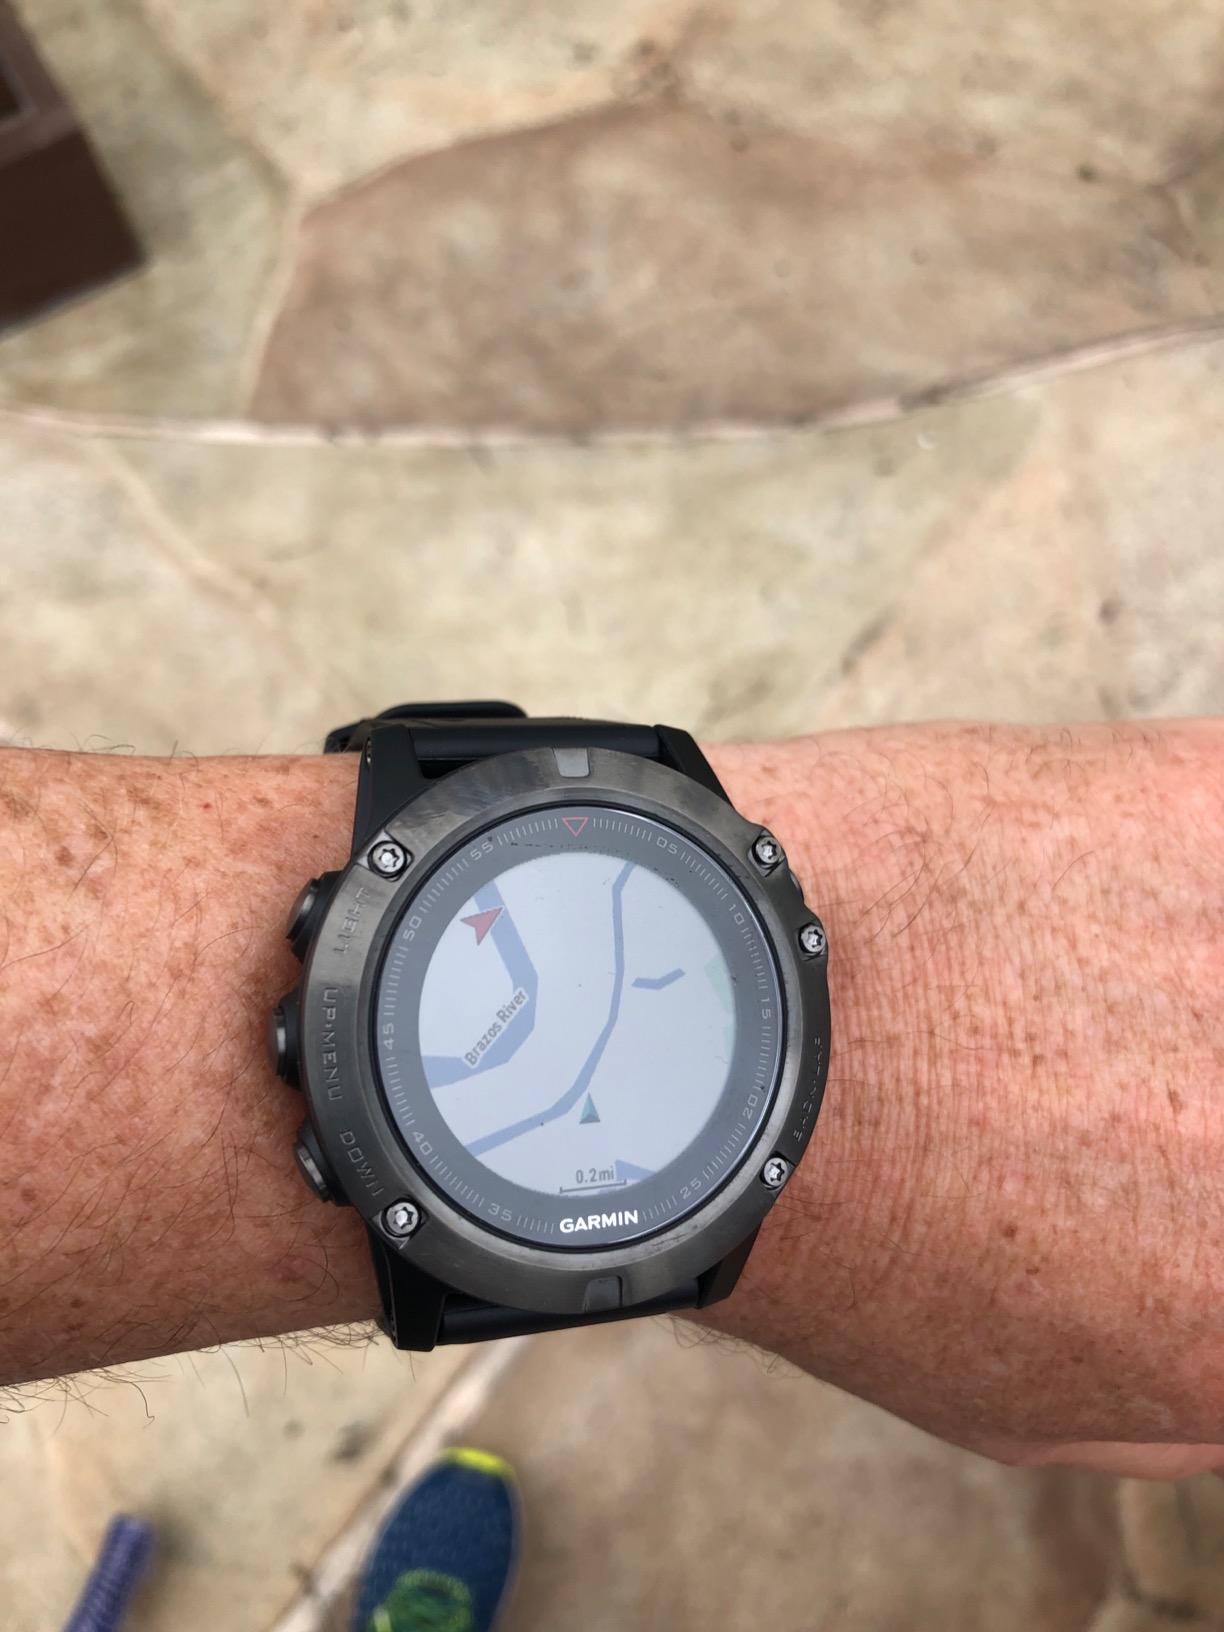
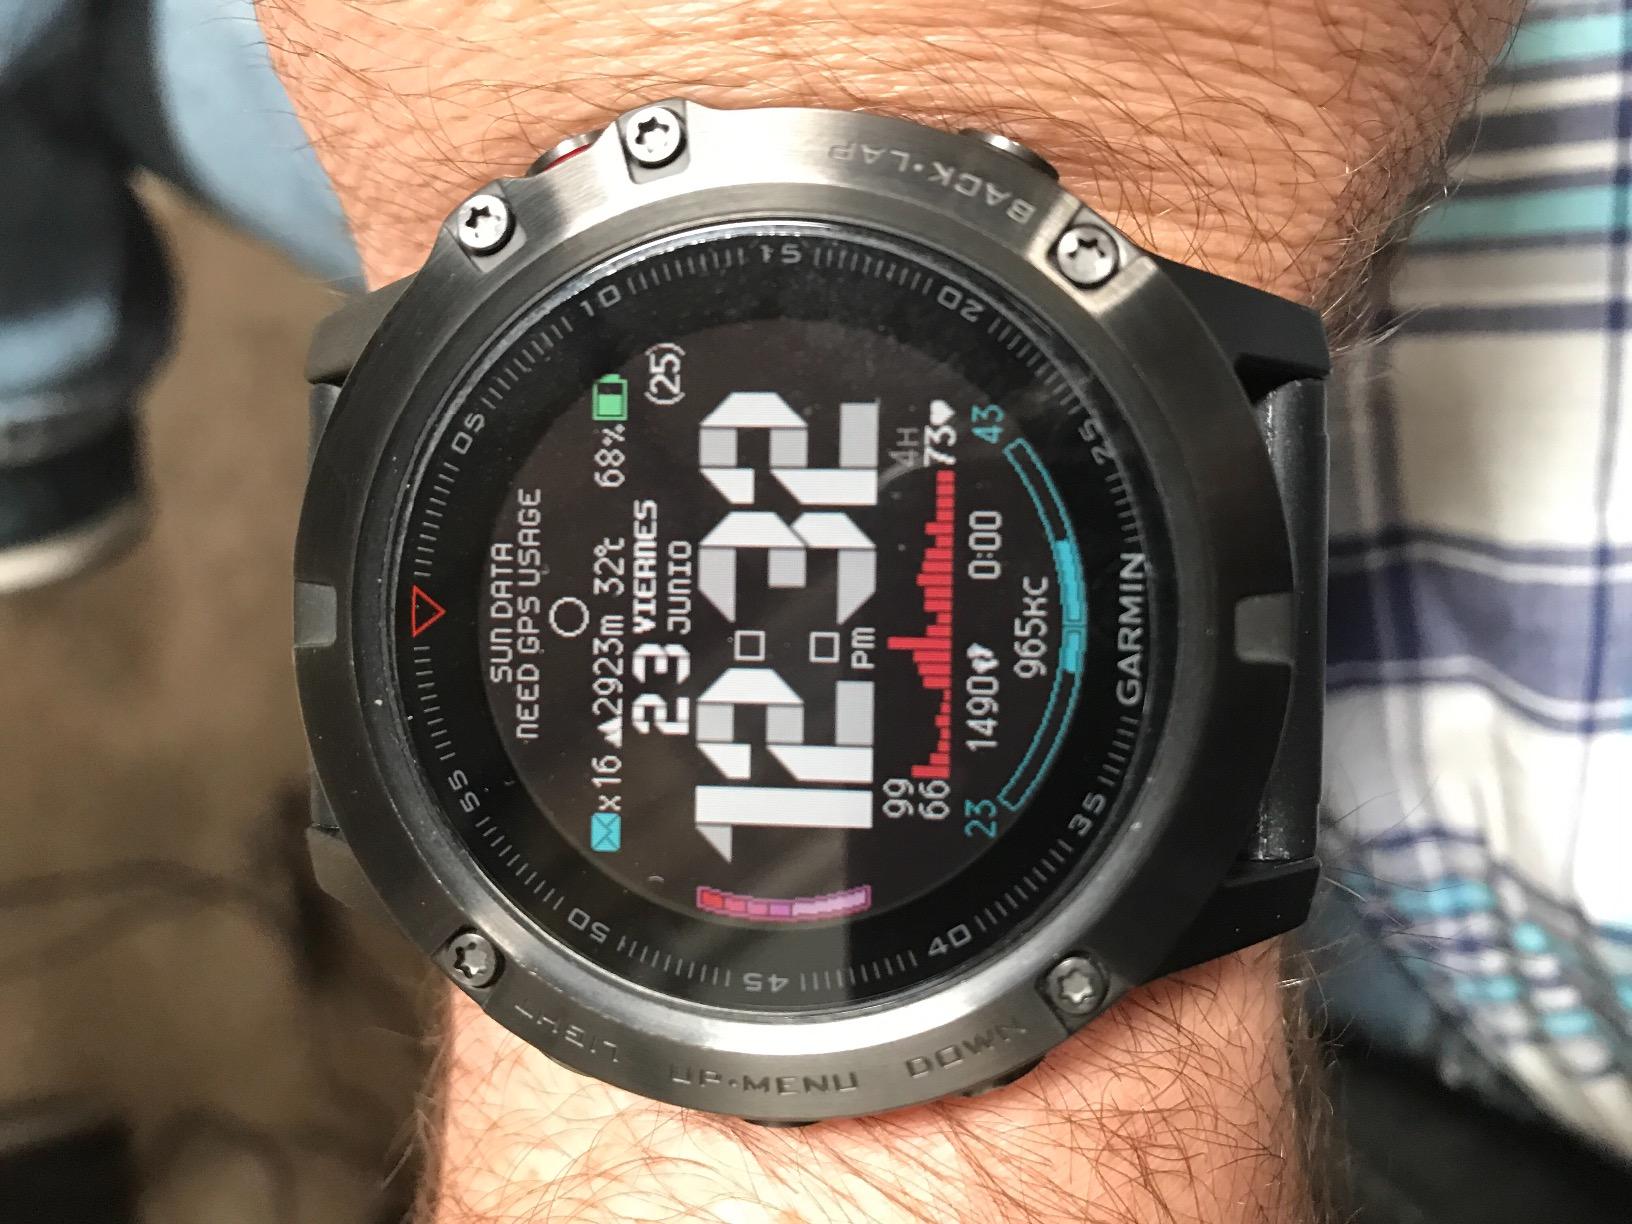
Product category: smartwatch
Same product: yes